Arsenal Technical High School

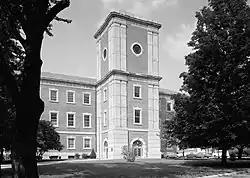
Front of the original arsenal building, which is now used for school administrative purposes

Arsenal Technical High School, commonly referred to as Tech or Arsenal Tech, is a public high school in Indianapolis, Indiana, United States, which is run by the Indianapolis Public Schools district. The school is located on a , multiple building campus east of downtown Indianapolis, and is the only such type school in Indiana.